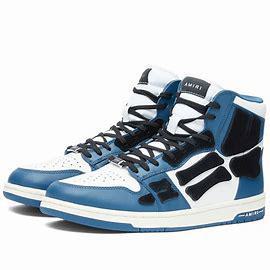
Brand: Amiri
Model: Skel Top